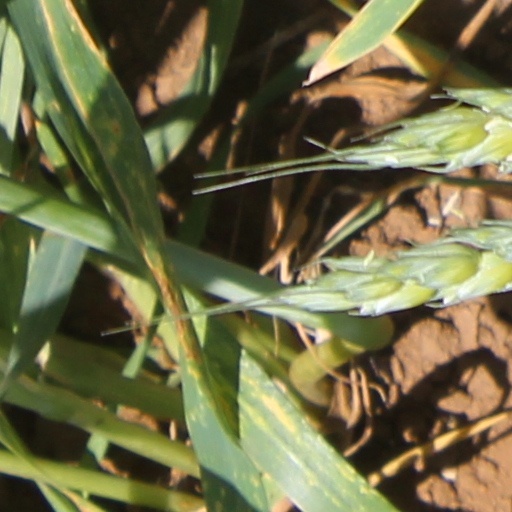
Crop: wheat